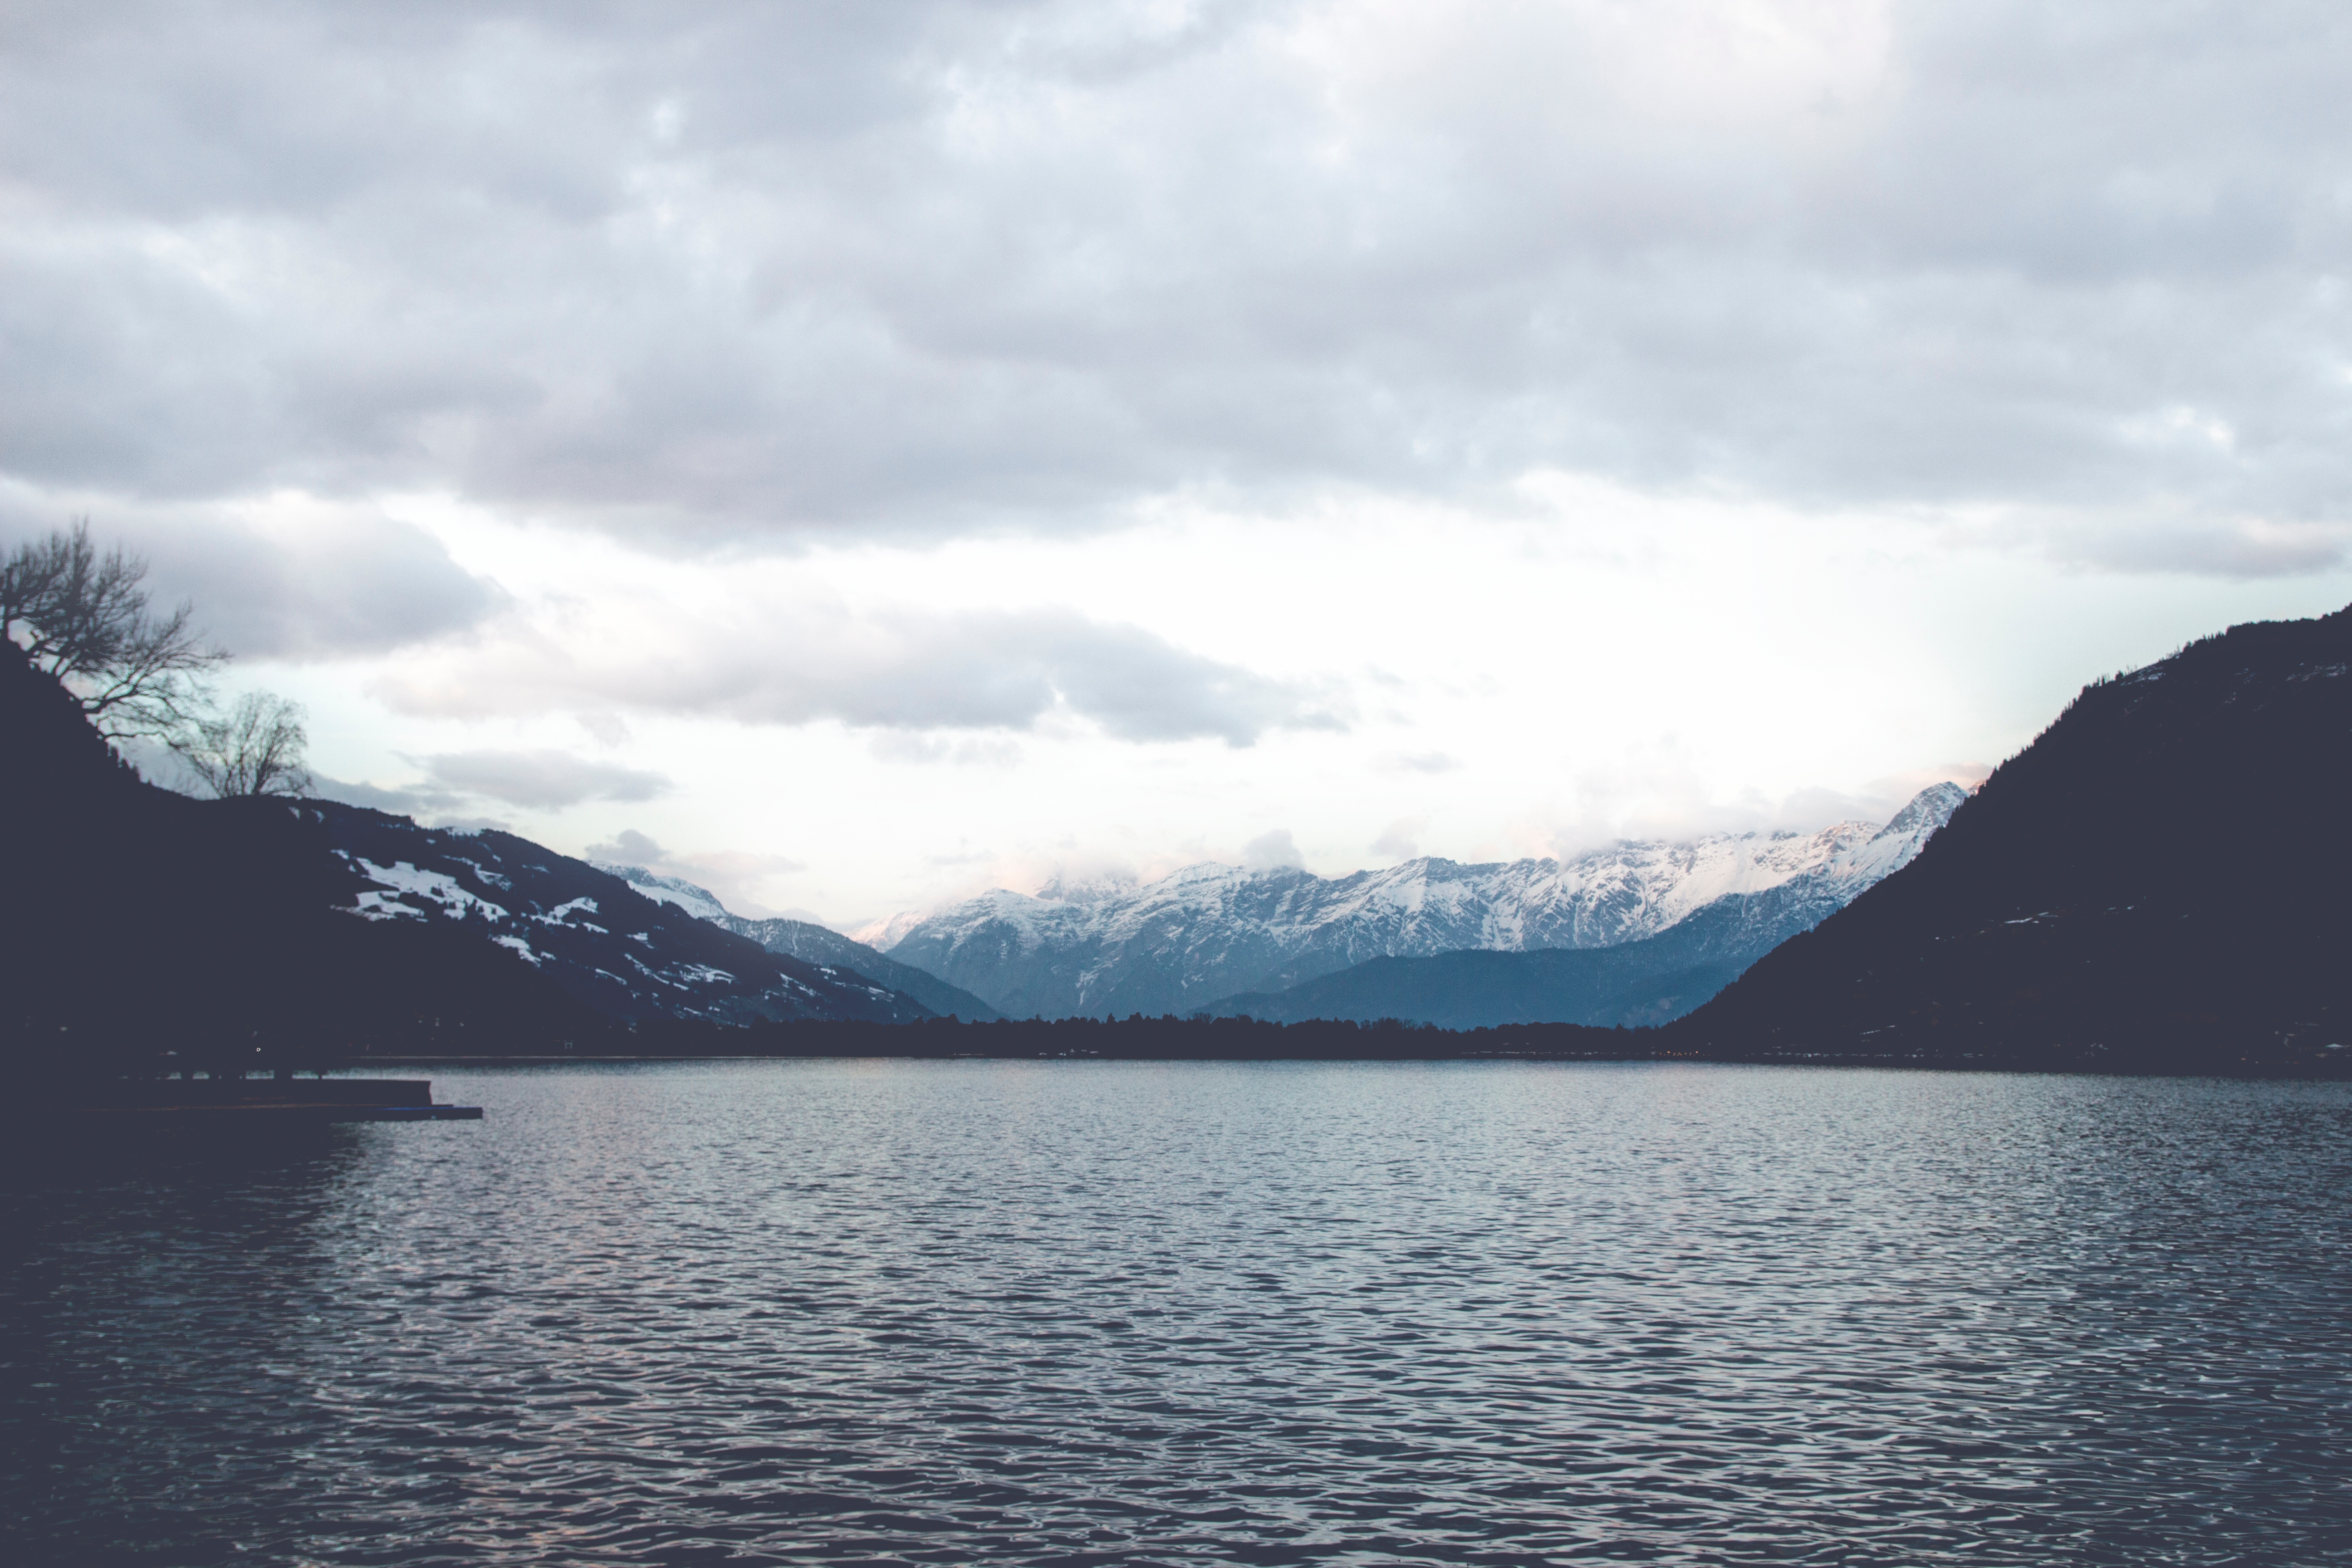
sea, horizon, mountain, cloud, lake, mountain range, reflection, vehicle, glacier, bay, fjord, reservoir, highland, loch, landform, geographical feature, glacial landform